One More Try (film)

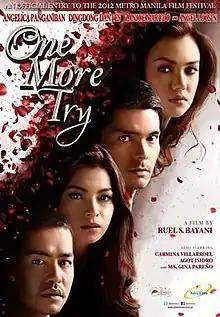
Theatrical movie poster

One More Try is a 2012 Filipino romantic drama film directed by Ruel S. Bayani from a story and screenplay by Anna Karenina Ramos, Kriz G. Gazmen, and Jay Fernando. The film stars Angel Locsin, Angelica Panganiban, Dingdong Dantes and Zanjoe Marudo.